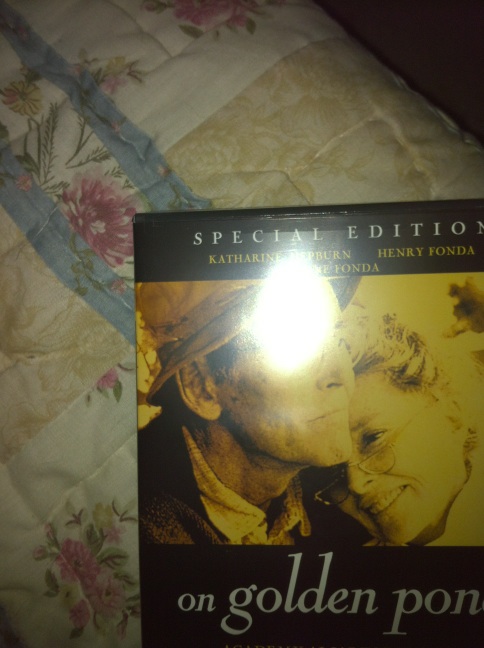Question: What movie is this?
Answer: on golden pond